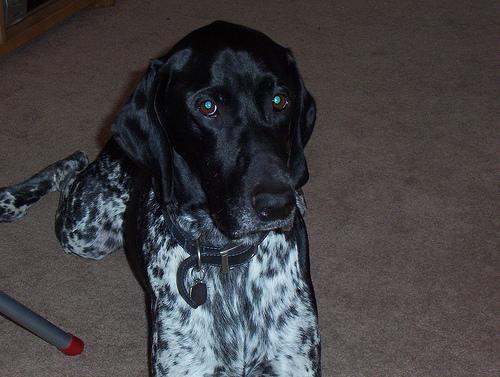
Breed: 211-n000059-German_short_haired_pointer